Wyong railway station

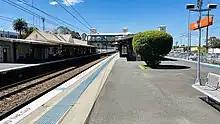
Northbound view from Platform 2

Wyong has three platforms, one island with two faces and one side platform. It is serviced by NSW TrainLink Central Coast & Newcastle line services travelling from Sydney Central to Newcastle. Peak-hour services to and from Central and Blacktown via the North Shore line also terminate at Wyong.